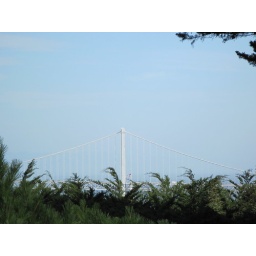
A day walking around SF. Random pictures of beautiful building and steets. A day walking around San Francisco. Random pictures of beautiful streets and buildings.